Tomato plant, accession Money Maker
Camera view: vertical (180 deg); turntable rotation: 240 degrees
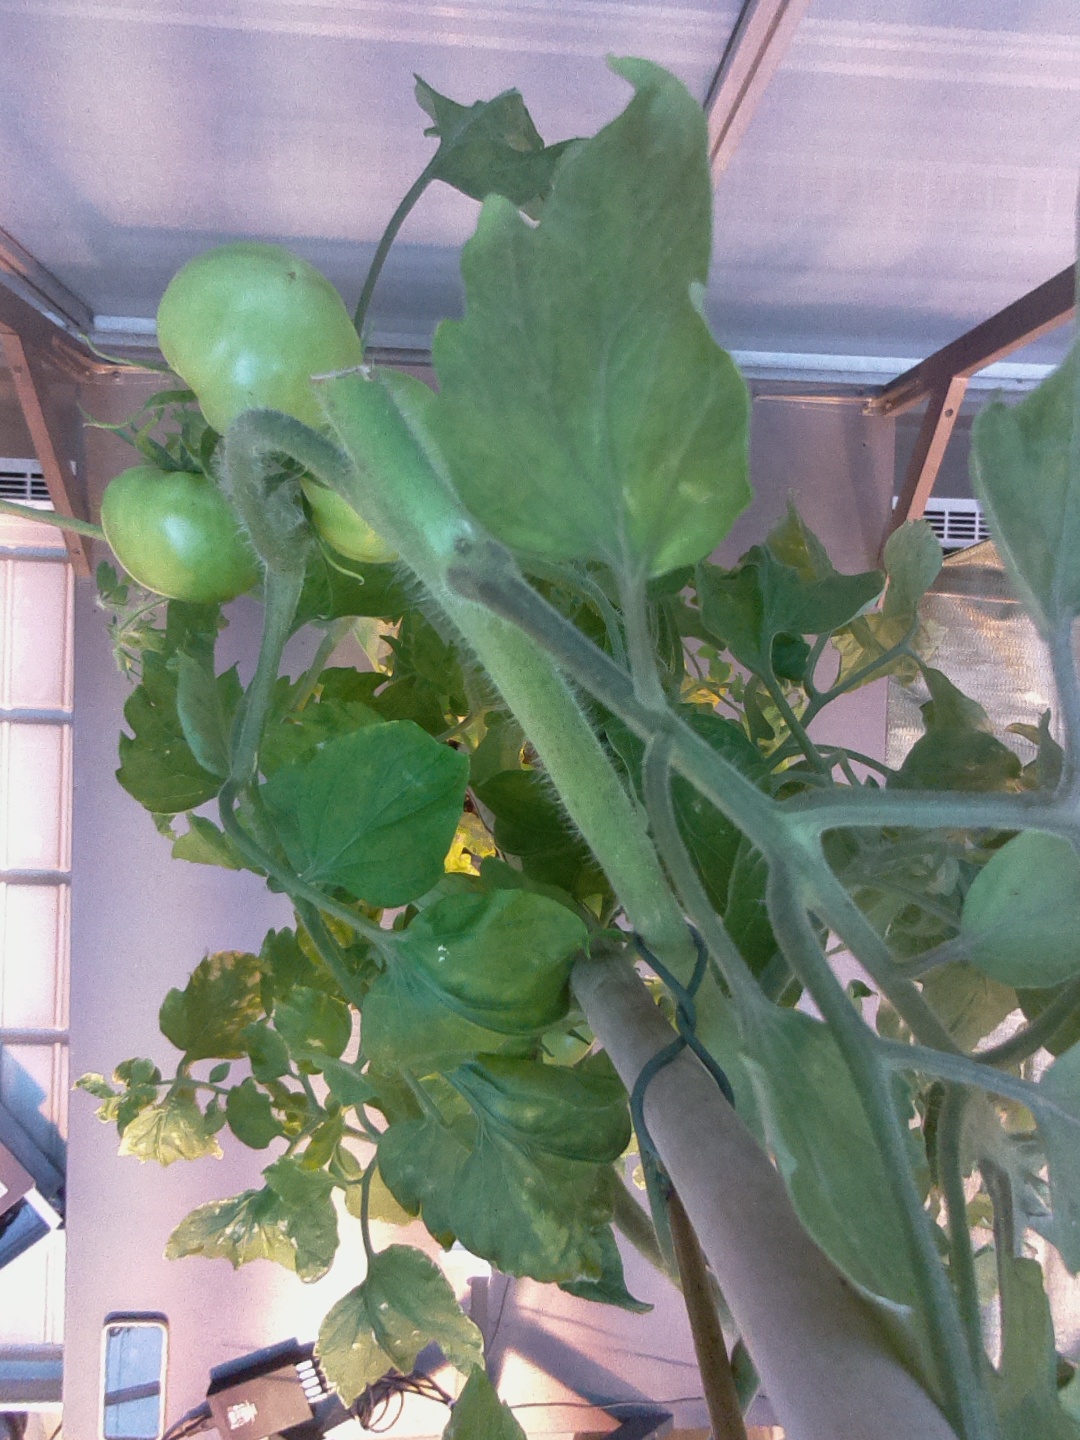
BBCH growth stage 77: 70%-80% of final fruit size